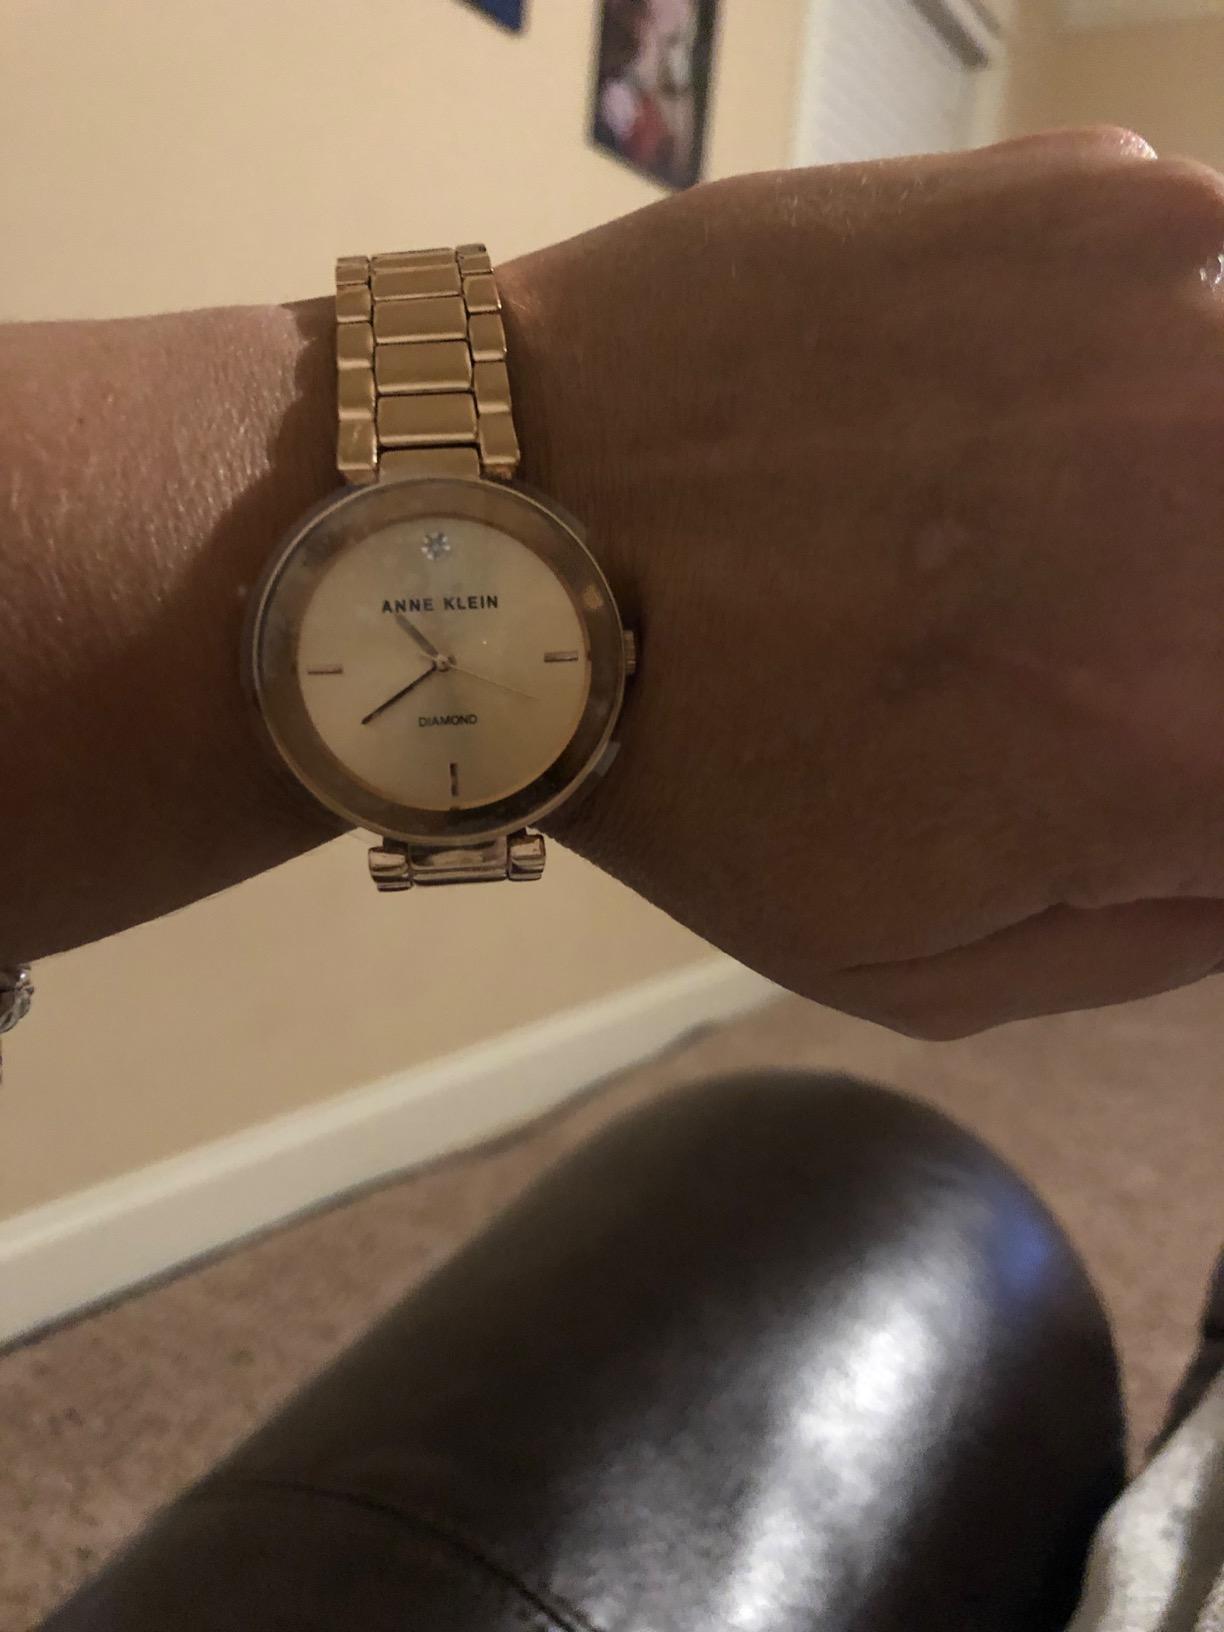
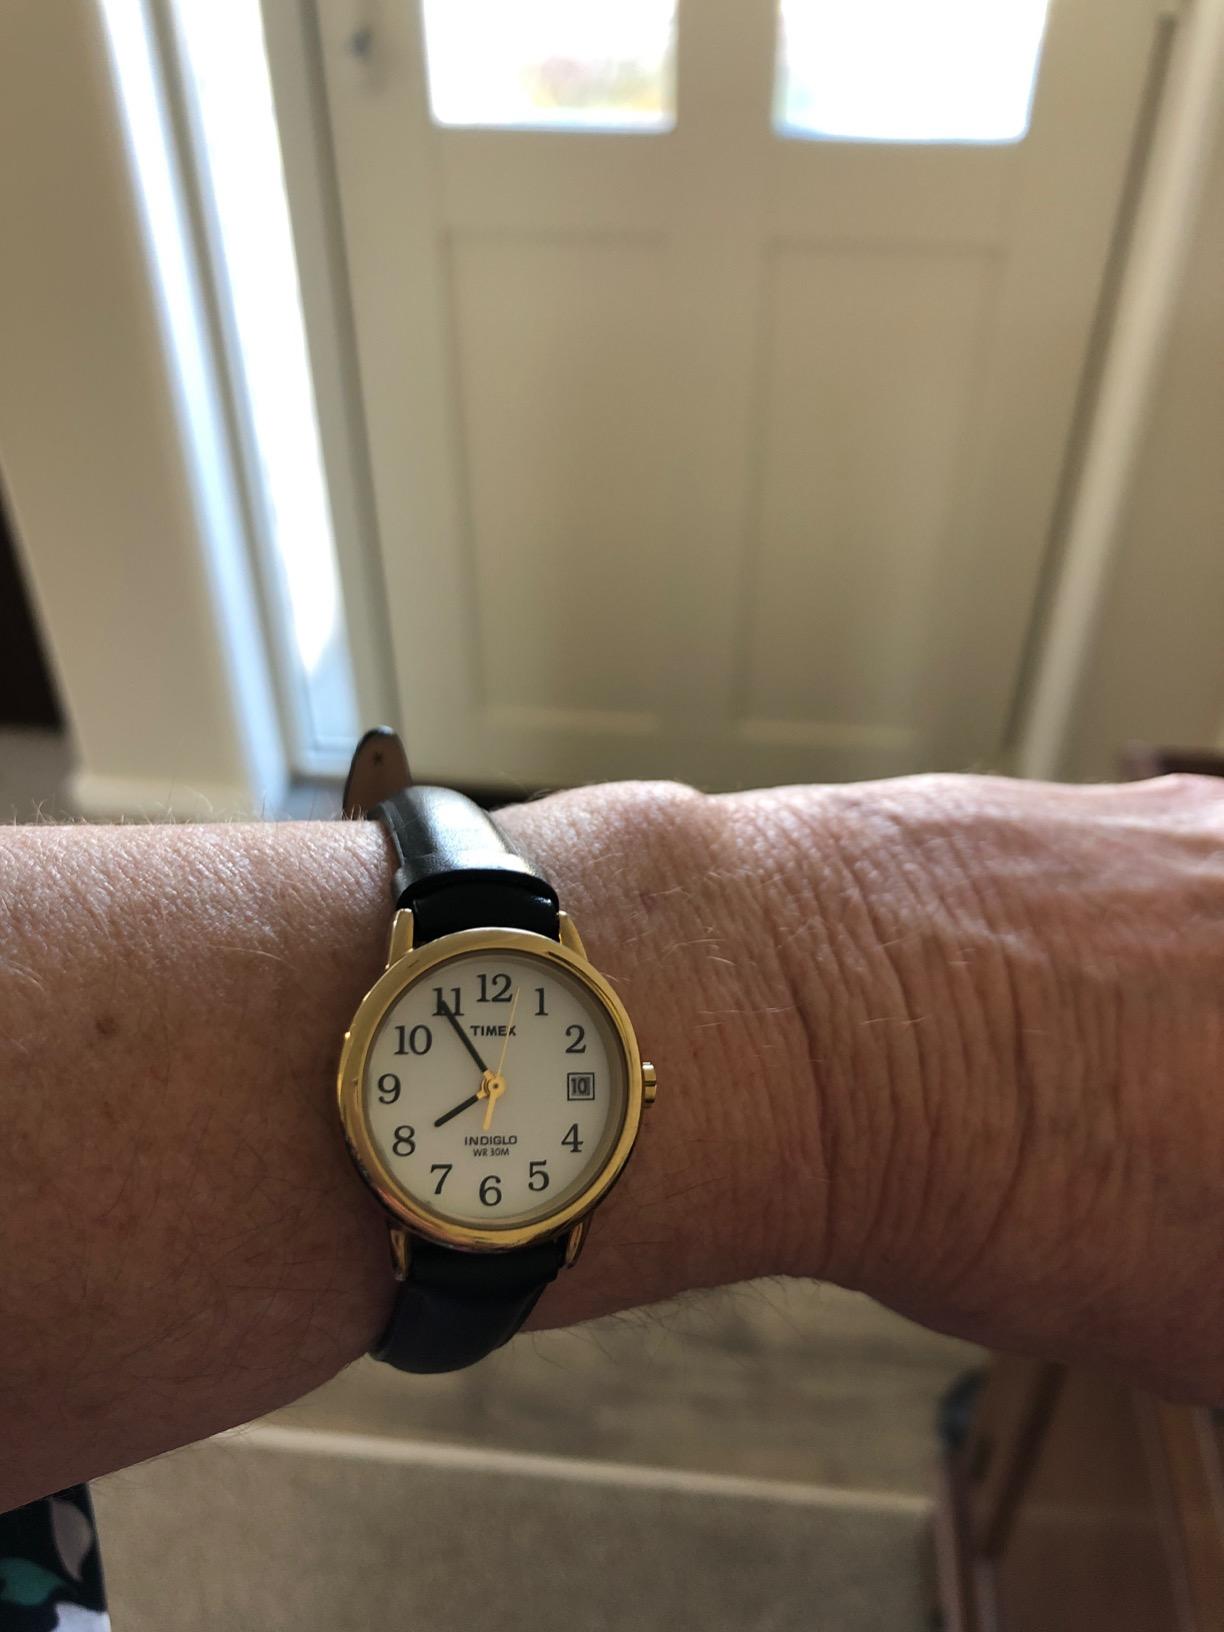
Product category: accessories_watch
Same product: no